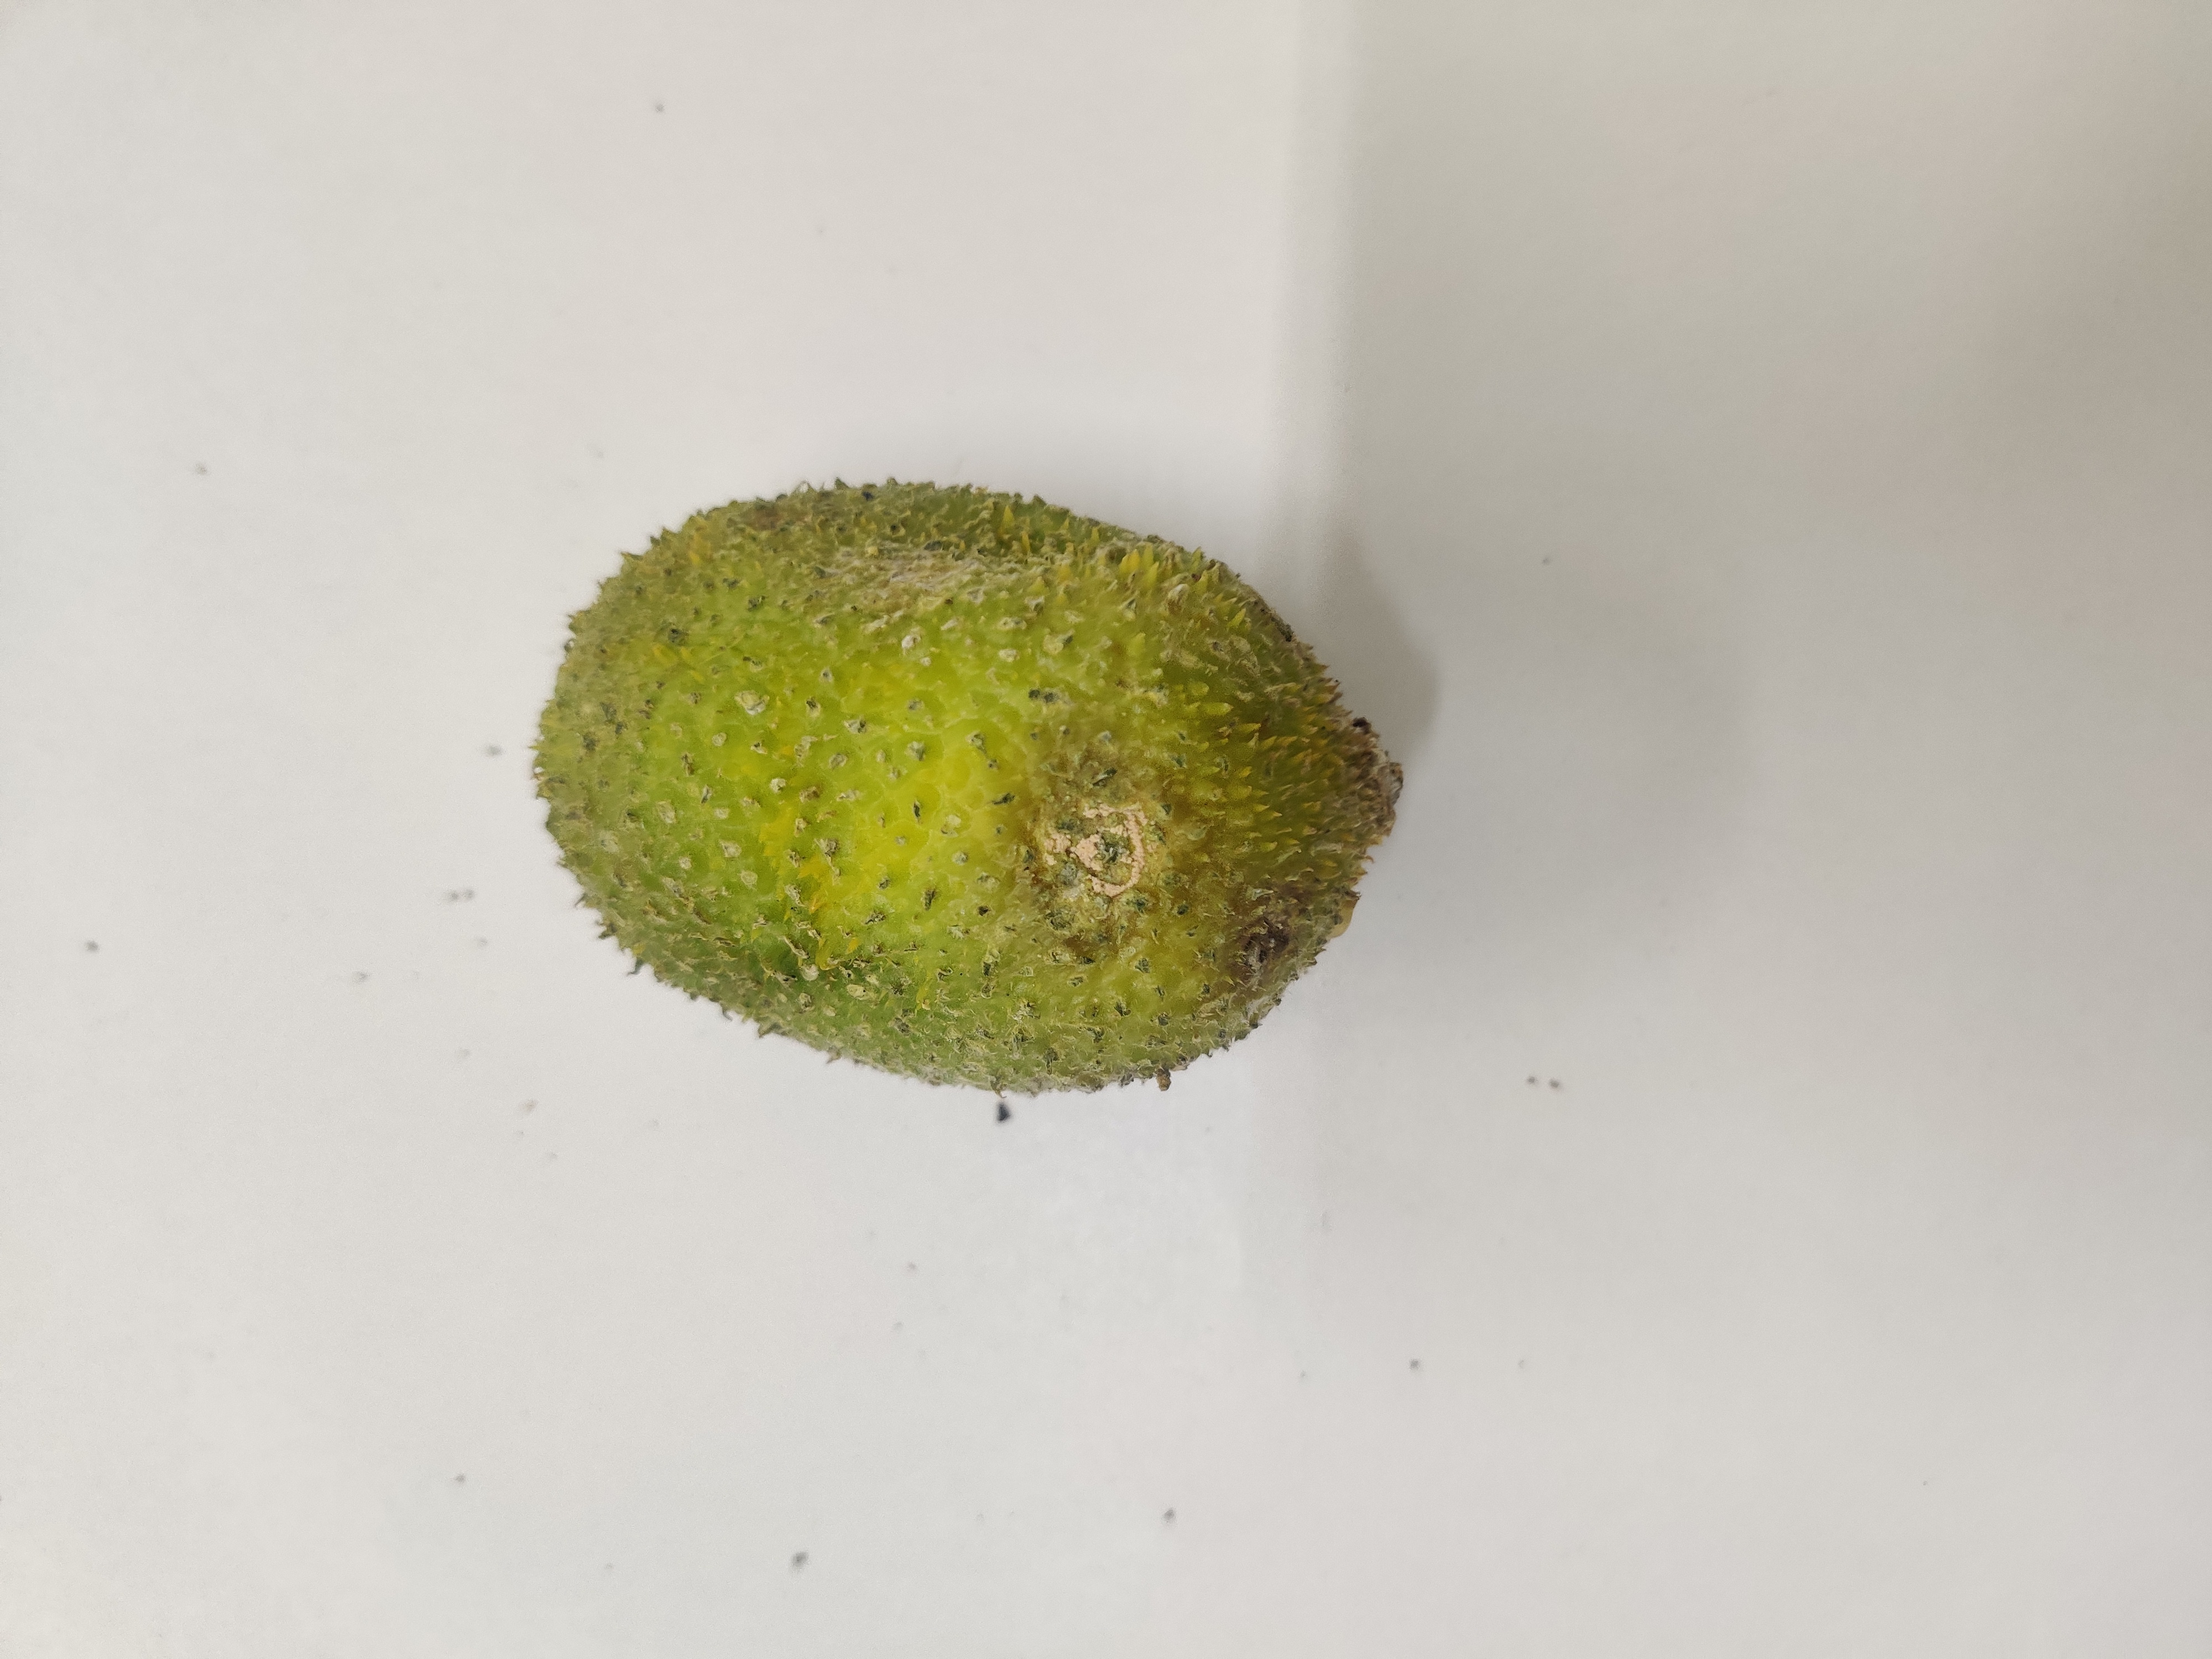
Crop: Spiny Gourd
Condition: Severely Damaged